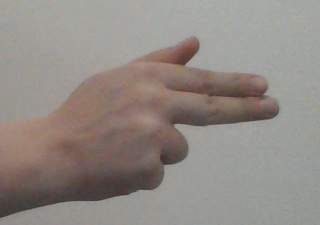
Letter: ghain